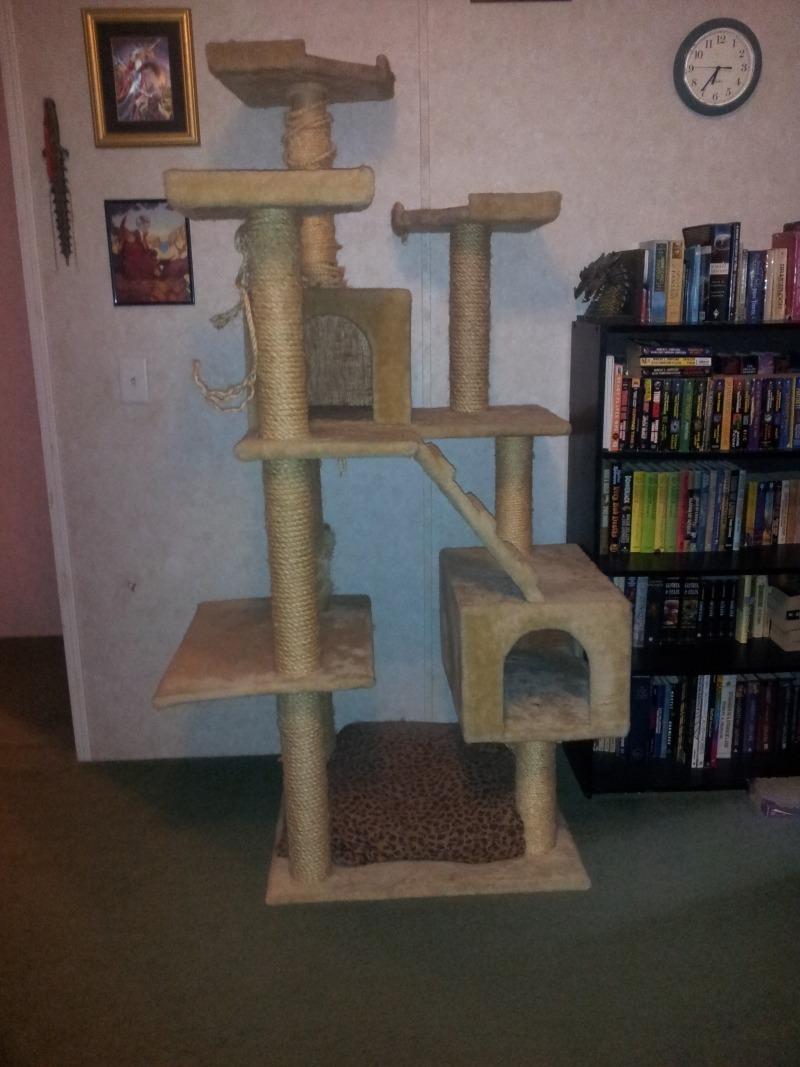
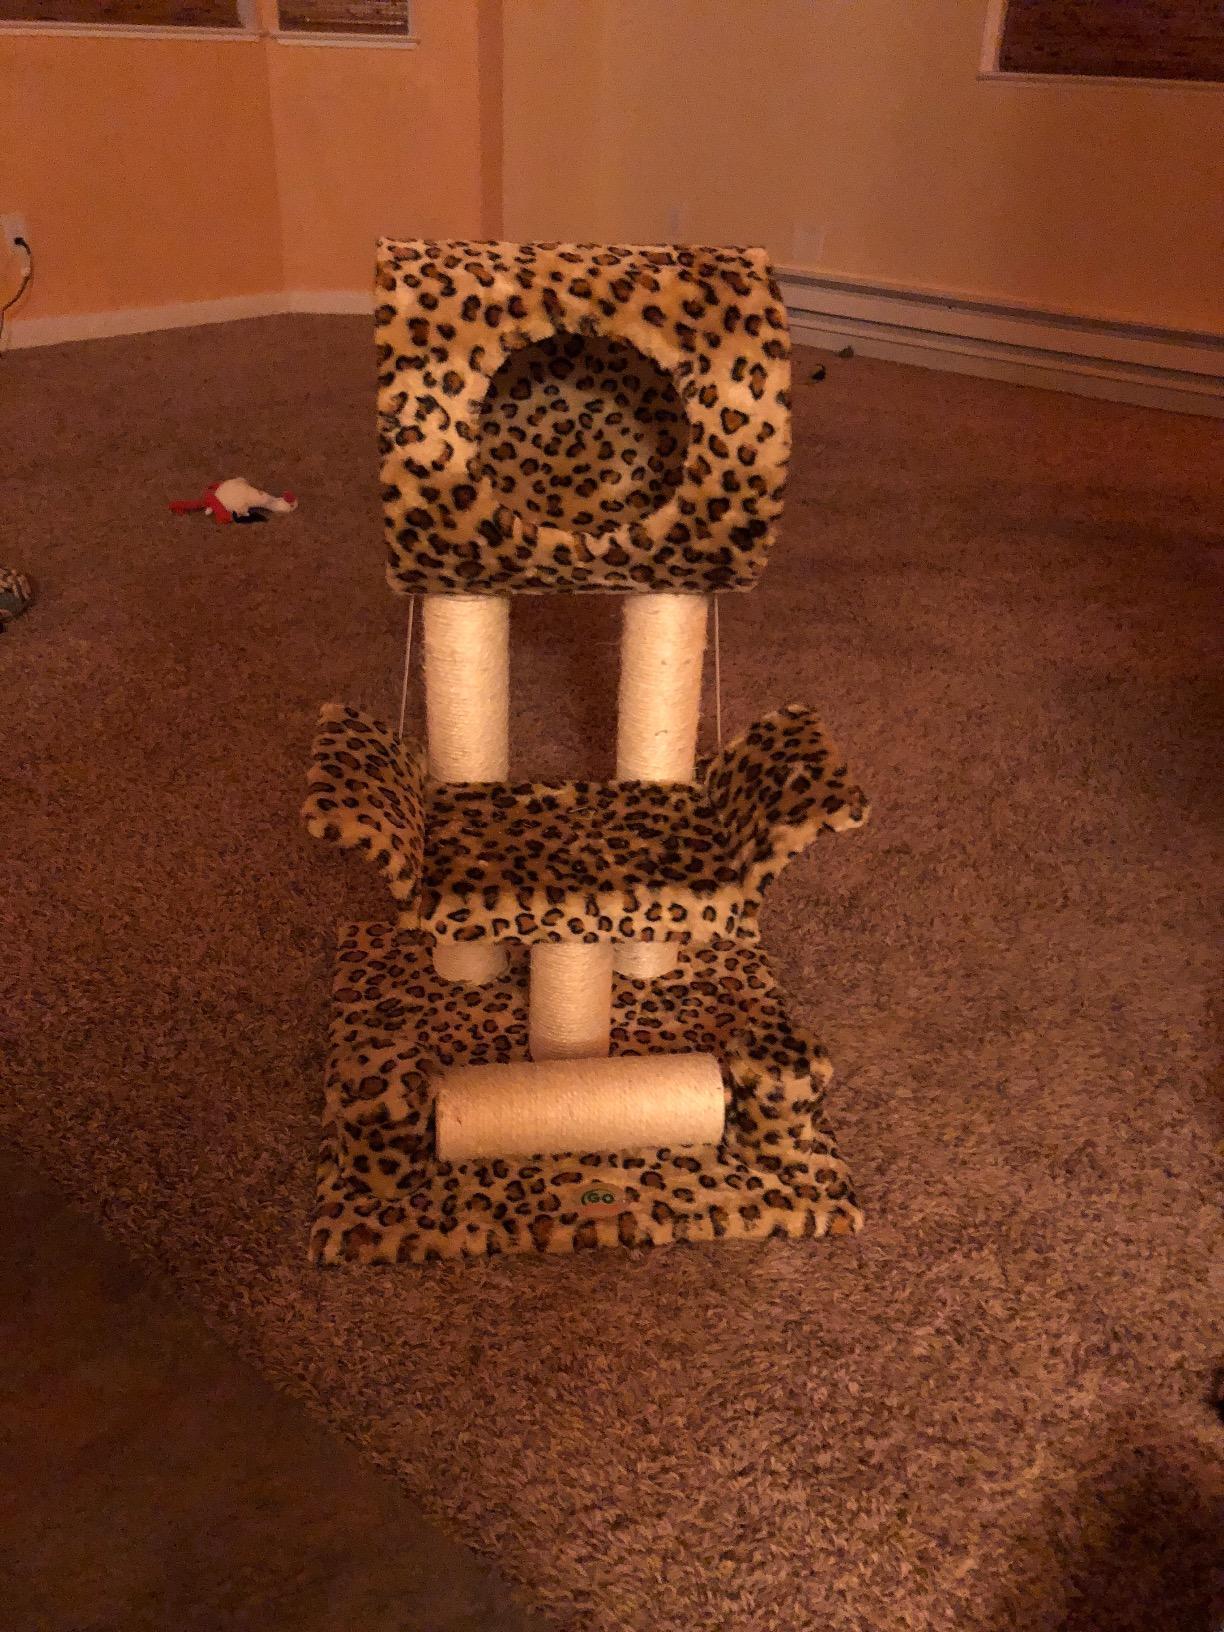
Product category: items_cat tree
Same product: no